Magdalen College, Oxford

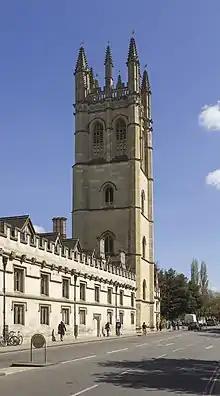
Magdalen College Tower.

Oxford and Magdalen College were supporters of the Royalist cause during the English Civil War. In 1642, Magdalen College donated over 296 lbs of plate (ie. silver or gold utensils or dishes) to fund the war effort – the largest donation by weight of any Oxford college.